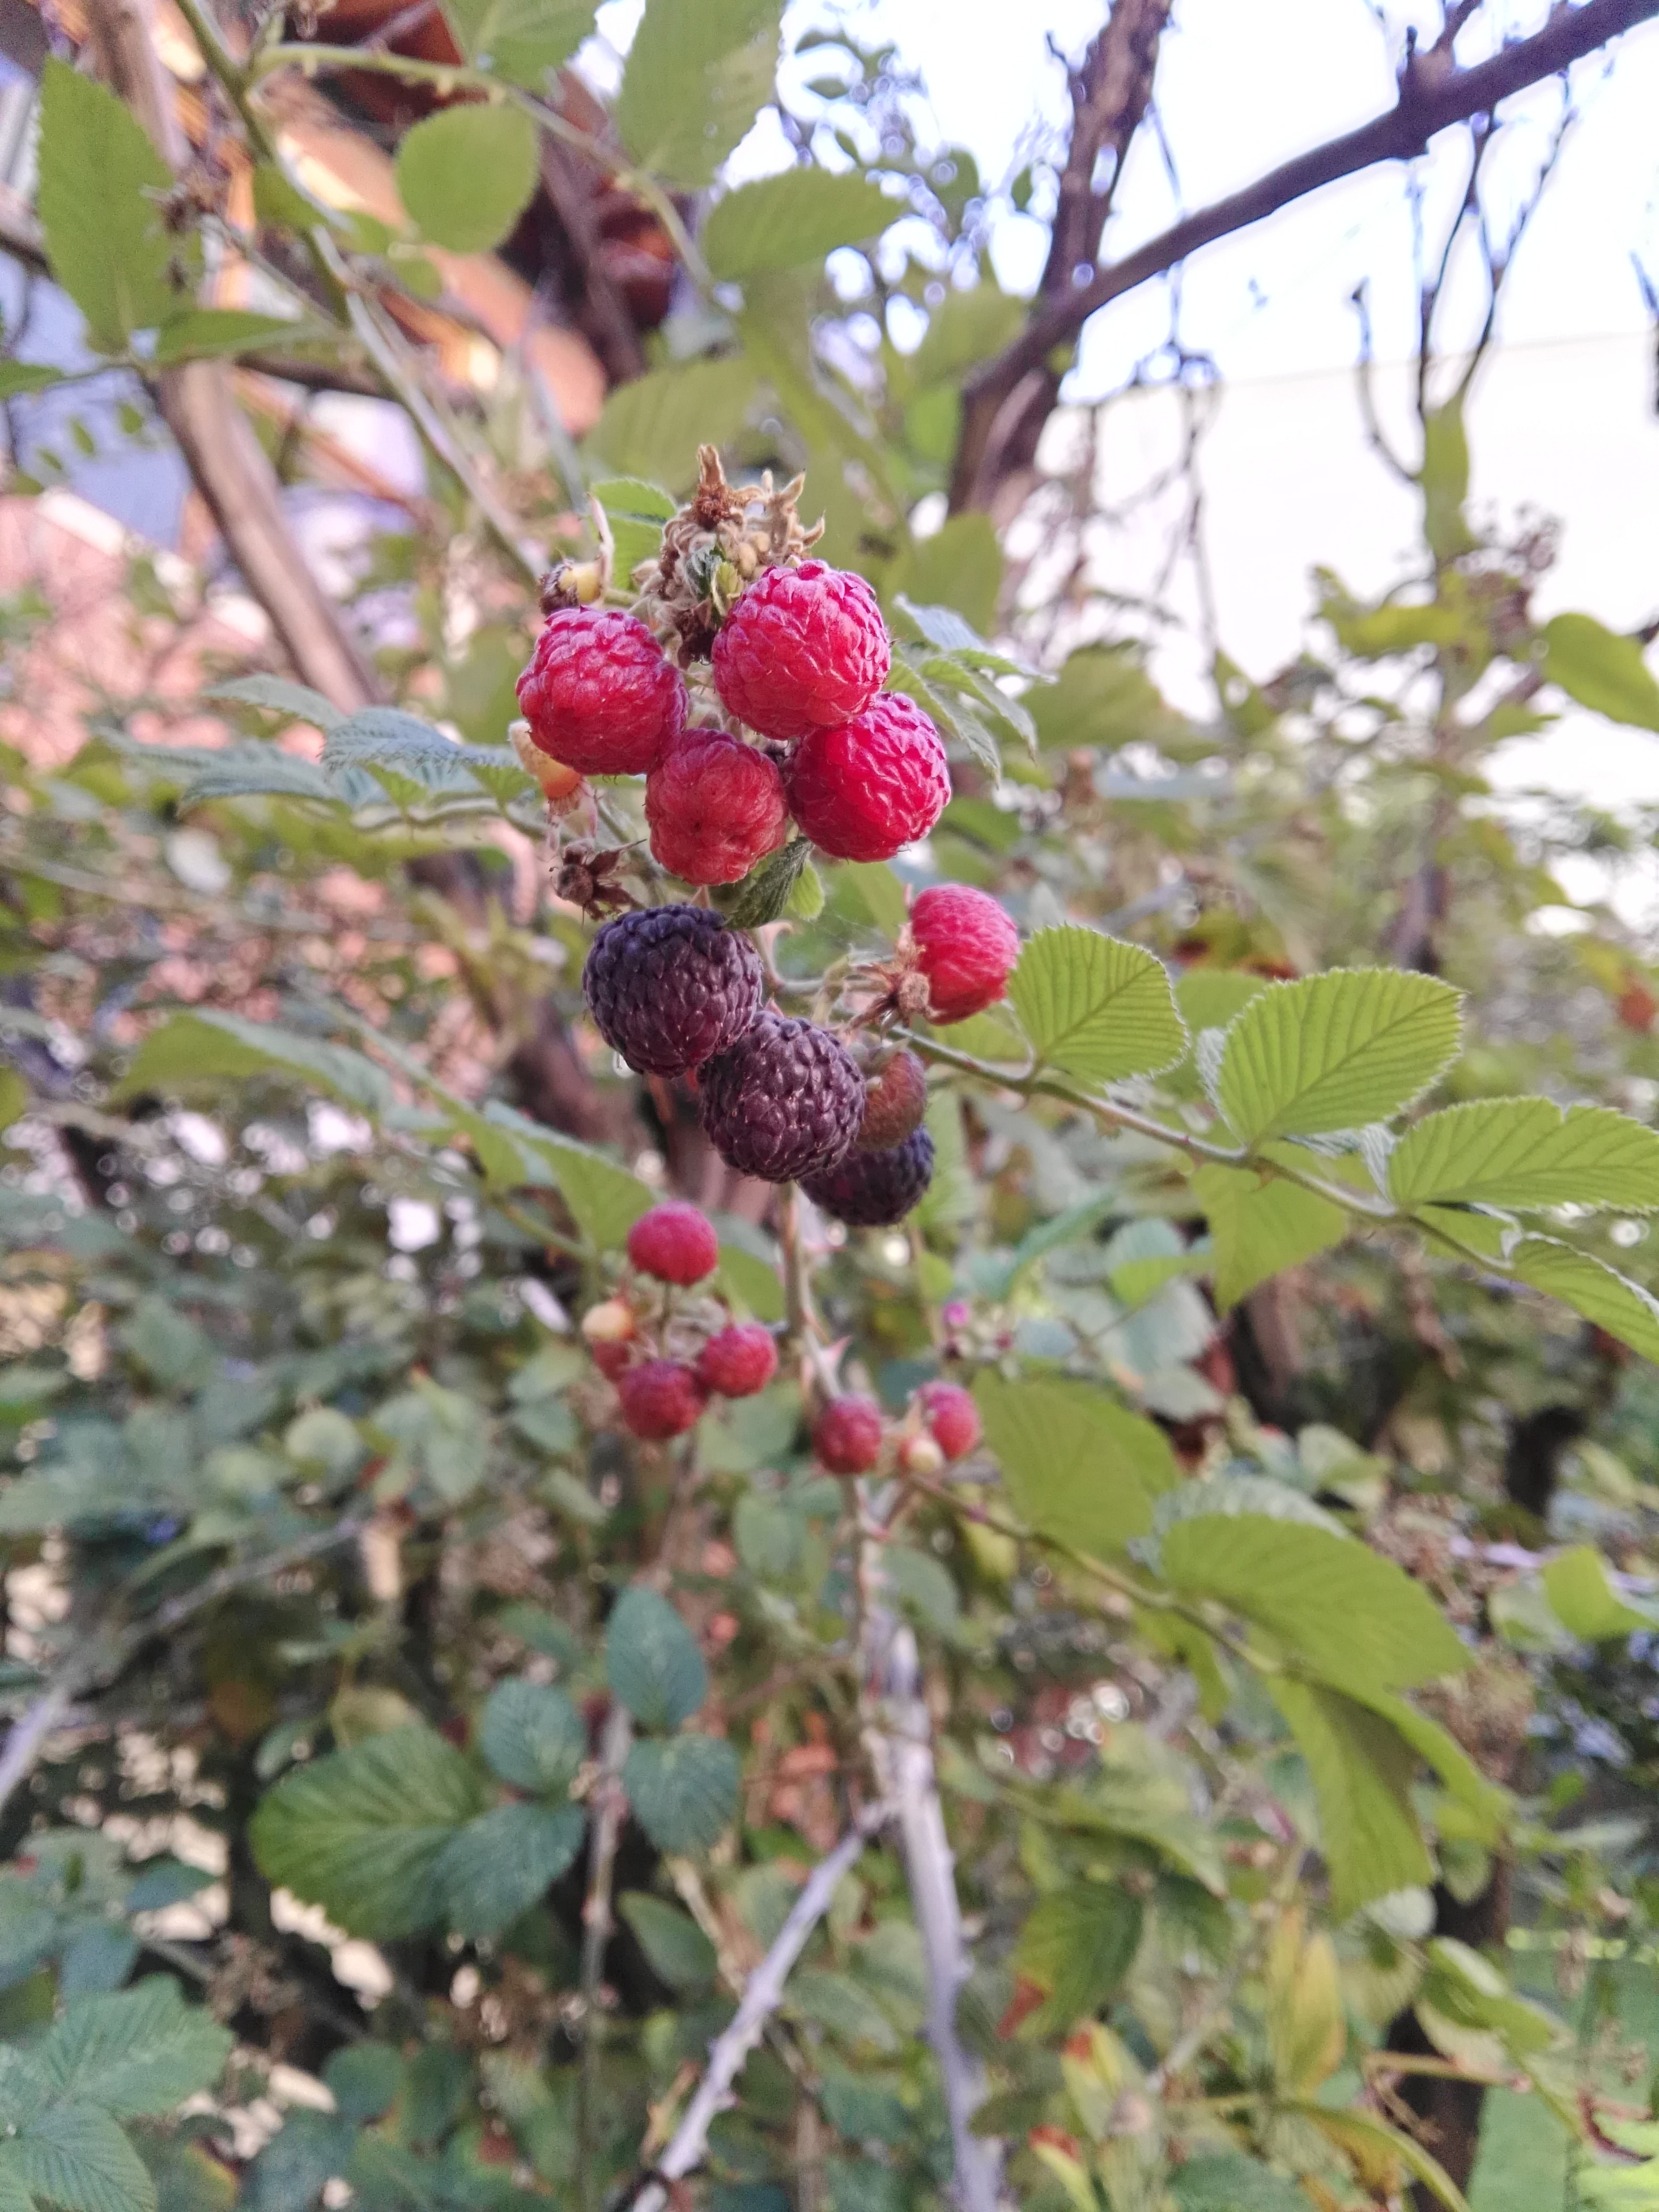
tree, branch, plant, fruit, berry, flower, food, produce, evergreen, blackberry, shrub, rowan, flowering plant, woody plant, land plant, chinese hawthorn